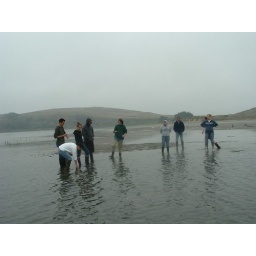
We dropped orange peels in the water and watched how far they went.